Cocktail umbrella

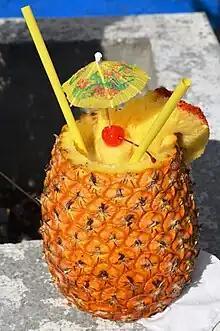
Cocktail umbrella in a pineapple drink.

The true purpose of the cocktail umbrella is unknown. Some bartenders say that the cocktail umbrella is only decorative. Other bartenders have argued that the umbrella provides shade that slows the melting of ice when the drink is served outdoors. However, the temperature outside matters more than direct sunlight when it comes to the melting of ice. The shade from the cocktail umbrella would do nothing to slow this down. Another hypothesis about the cocktail umbrella's purpose is that its absence can lead to faster evaporation of alcohol due to direct sunlight when the drink is served outdoors. Chemists reject this idea and explain that the presence of a cocktail umbrella has no effect on this. In the past, cocktail umbrellas have served as a gimmick to draw women into bars that were mostly frequented by men. However, this purpose has faded in current times.